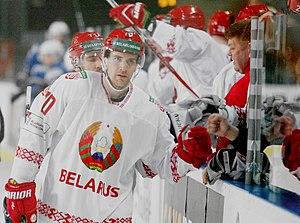
France vs. Biélorussie, 1er mai 2017